Partnership for the Delaware Estuary

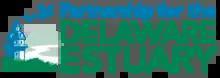

The Partnership for the Delaware Estuary (PDE) is a regional nonprofit organization working to protect and enhance the Delaware Estuary, where fresh water from the Delaware River mixes with salt water from the Atlantic Ocean. Established in 1996, its mission is to lead science-based and collaborative efforts to improve the tidal Delaware River and Delaware Bay, which spans Delaware, New Jersey, and Pennsylvania.